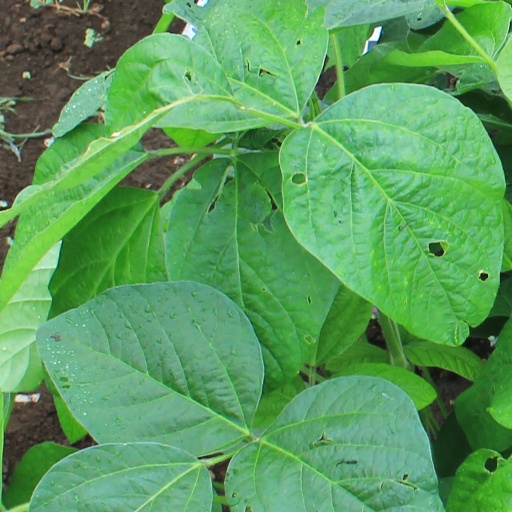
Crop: soybean